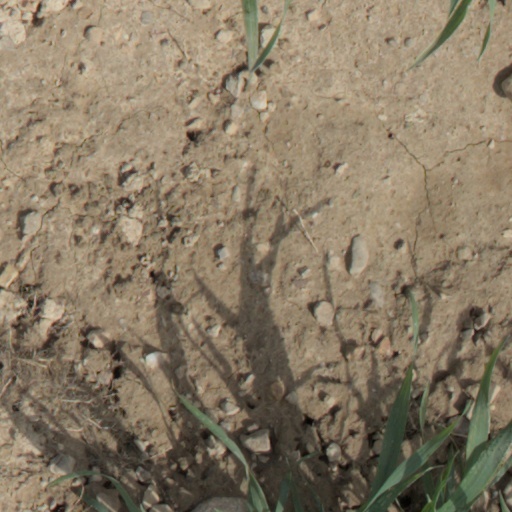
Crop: wheat